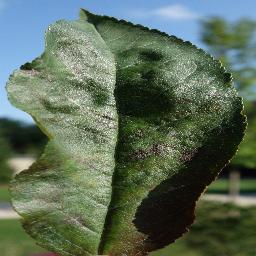
Label: Cherry___Powdery_mildew